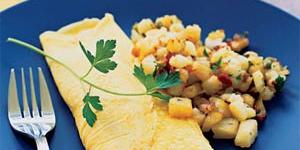
homelet